Jock Willis Shipping Line

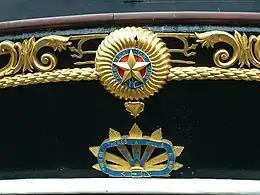
The stern of "Cutty Sark", showing the Willis logo

The first vessel purchased by John Willis was the 253-ton Sunderland-built barque "Demarara Planter" in 1830, which sailed to the West Indies. Many of the ships later built by the firm were named after places in Willis' native county of Berwickshire. Company ships included: